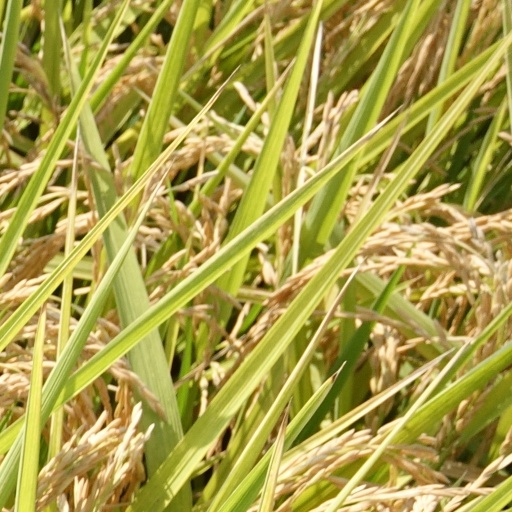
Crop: rice